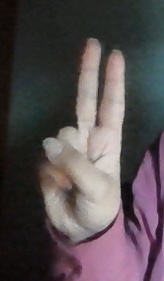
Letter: taa